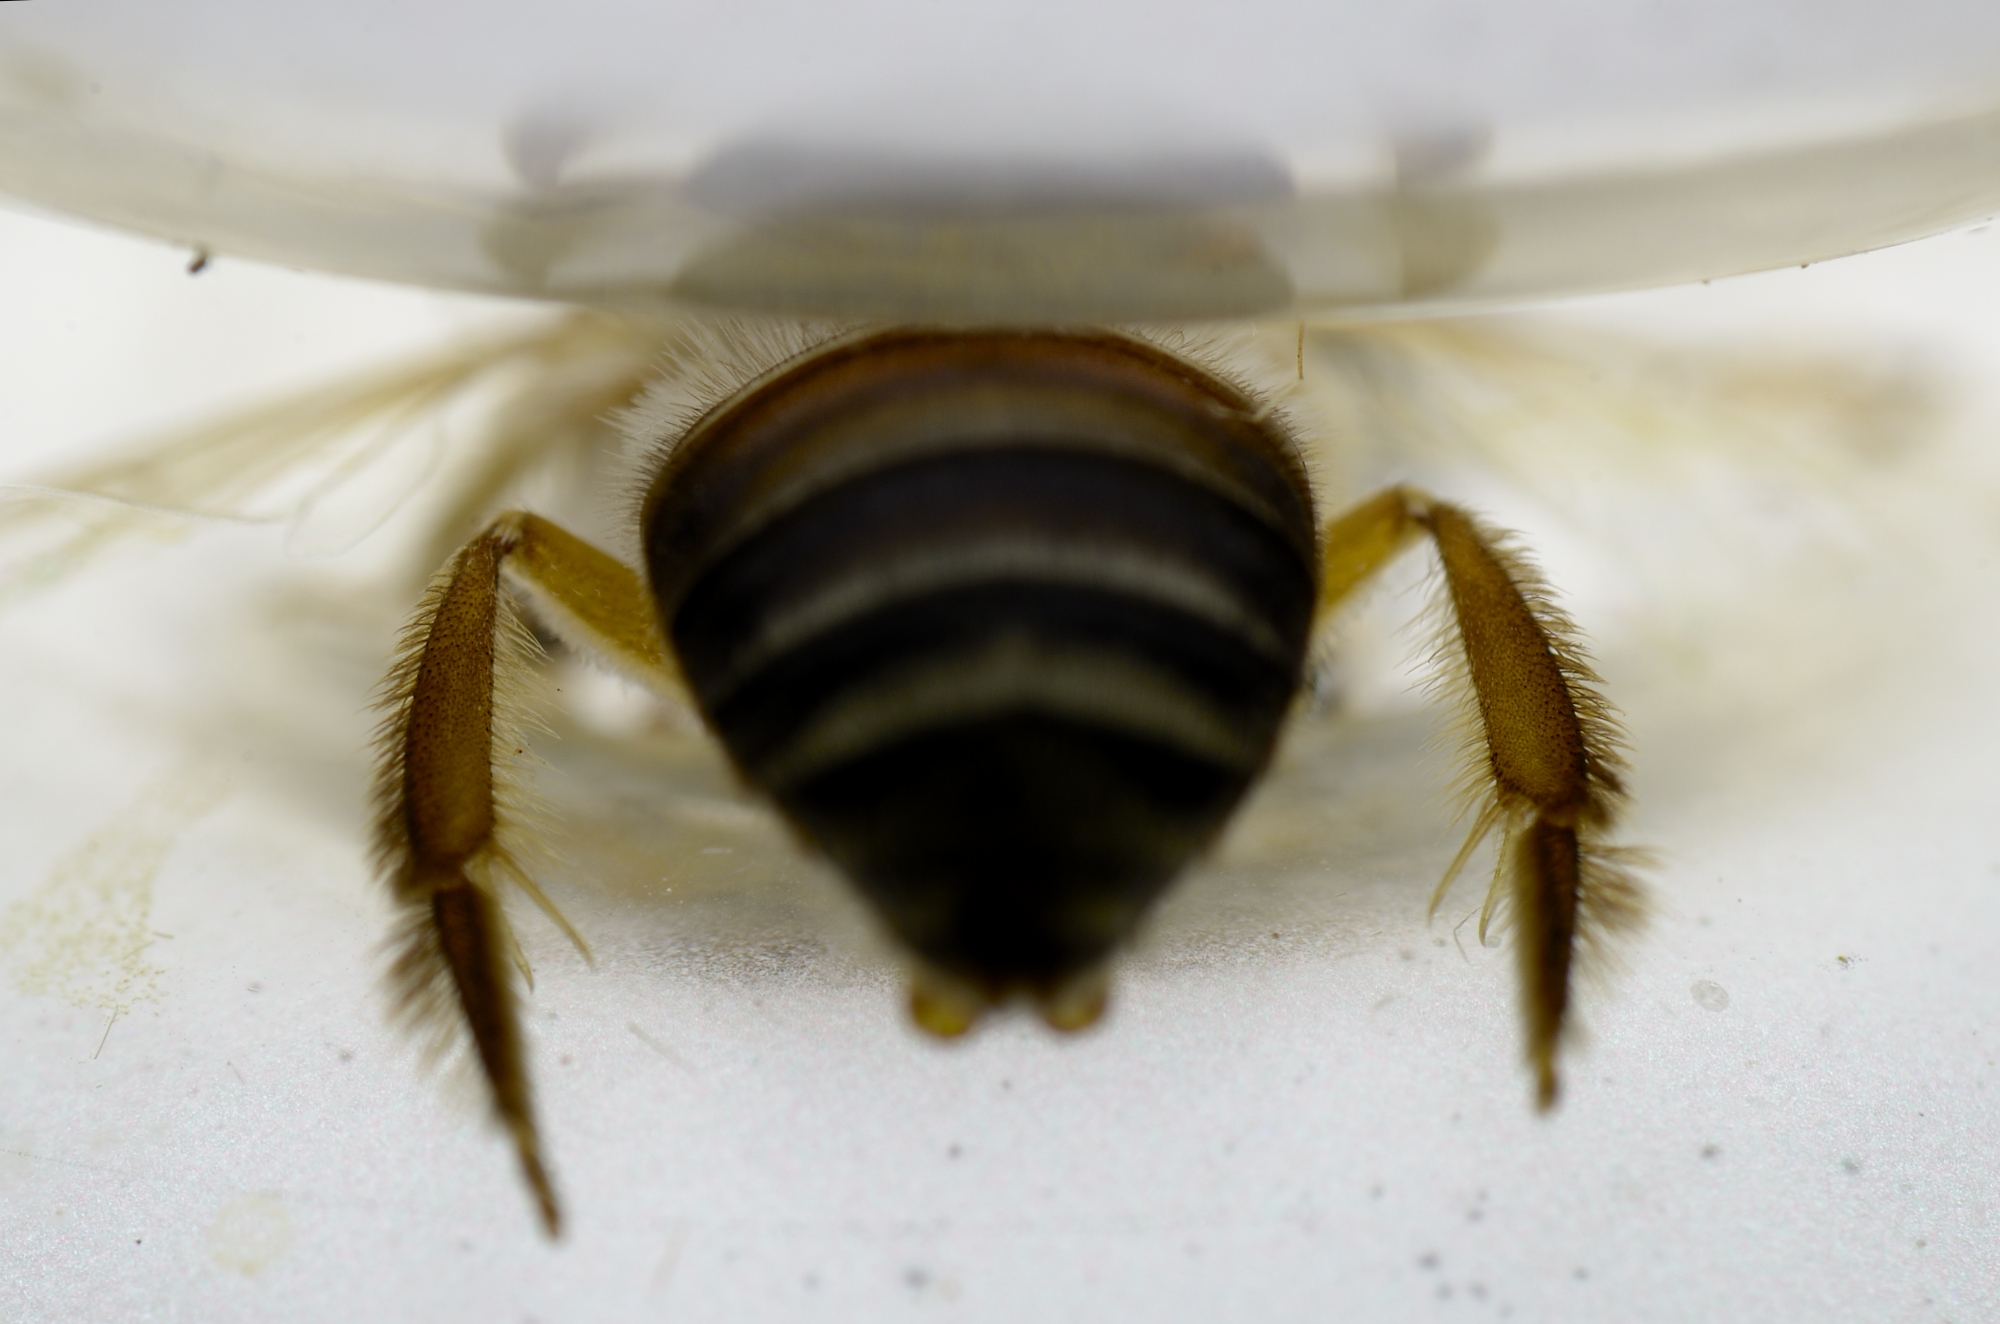
photography, fly, insect, fauna, invertebrate, close up, bee, insecto, abeja, atrapada, bajoconsumo, pest, macro photography, arthropod, membrane winged insect